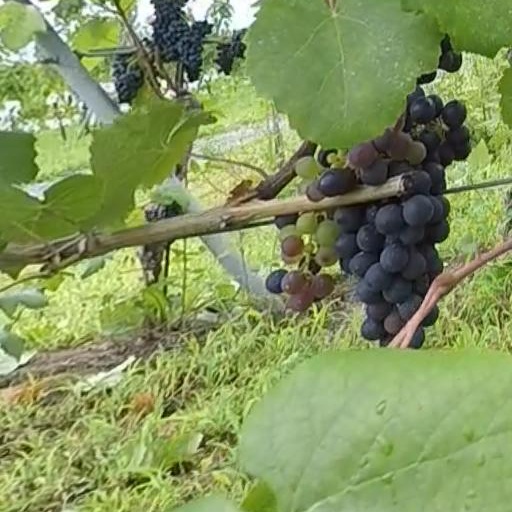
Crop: grape